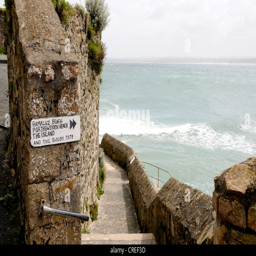
steps on the sea wall with a sign showing the way